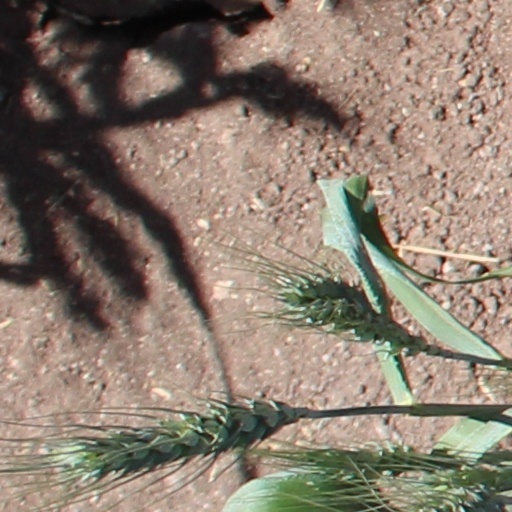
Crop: wheat